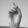
ASL letter: D